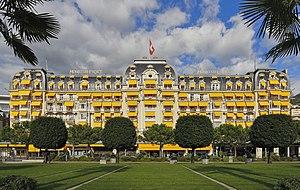
Le Montreux-Palace, Avenue Claude-Nobs 2, 1820 Montreux. Hôtel-Palace 5 étoiles à Montreux This is an image of a cultural property of national significance in Switzerland with KGS number 6243
Fairmont Le Montreux Palace est un hôtel de luxe 5 étoiles de la Riviera vaudoise, situé au nᵒ 2 avenue Claude Nobs à Montreux, sur le lac Léman dans le canton de Vaud en Suisse.